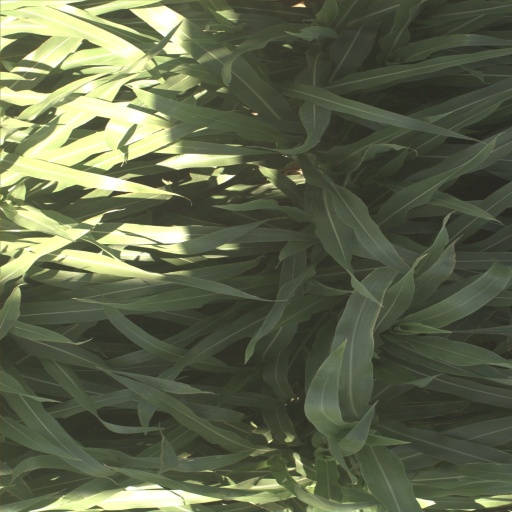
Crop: sorghum